Lapa oil field

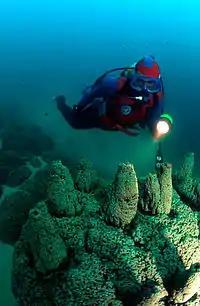
The oil of Lapa Field is stored in microbialite sediments, organic build-ups of microscopic fauna formed in the Early Cretaceous Santos Basin

The field was formerly known as Carioca, named after the demonym for people from Rio de Janeiro, and later renamed to Pão de Açúcar (Sugar Loaf), after the iconic Sugarloaf Mountain of the city. Being discovered in the pre-salt of the Santos Basin after the giant Tupi oil field (2007), then called Tupi, and just before Júpiter in January 2008, the first reports about the reserves caused high expectations. It was speculated and released to the press by a spokesman of the Brazilian national petroleum agency, Agência Nacional do Petróleo (ANP), that "the field could contain reserves as large as " of oil, which would make it the biggest discovery in 30 years and one of the largest oil fields worldwide, the biggest outside of the Middle East, surpassing the Cantarell Complex of the Gulf of Mexico and the Bolivar Coastal Field of the Venezuelan oil belt.